Mercedes-Benz C-Class (W202)

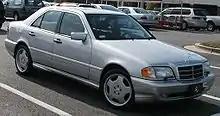
Mercedes-Benz C 43 AMG (US)

In 1993, the C-Class received its first genuine performance model, the C 36 AMG, to counter the new six-cylinder BMW M3. Developed with AMG, the tuning house that had now become a subsidiary of Daimler-Benz, it had racing-tuned suspension (lowered by ) and in the US, a four-speed automatic gearbox, followed by a standard five-speed automatic gearbox. The 3.6 L engine had a general output of at 5750 rpm and at 4000 rpm. AMG later conceded that since the engine was hand-assembled, power outputs could vary slightly from to . The C36 AMG accelerates to from a stop in 5.8 seconds and top speed was electronically limited to . Unlimited Top Speed was recorded at . Only a total of 5200 C36 AMGs were produced.